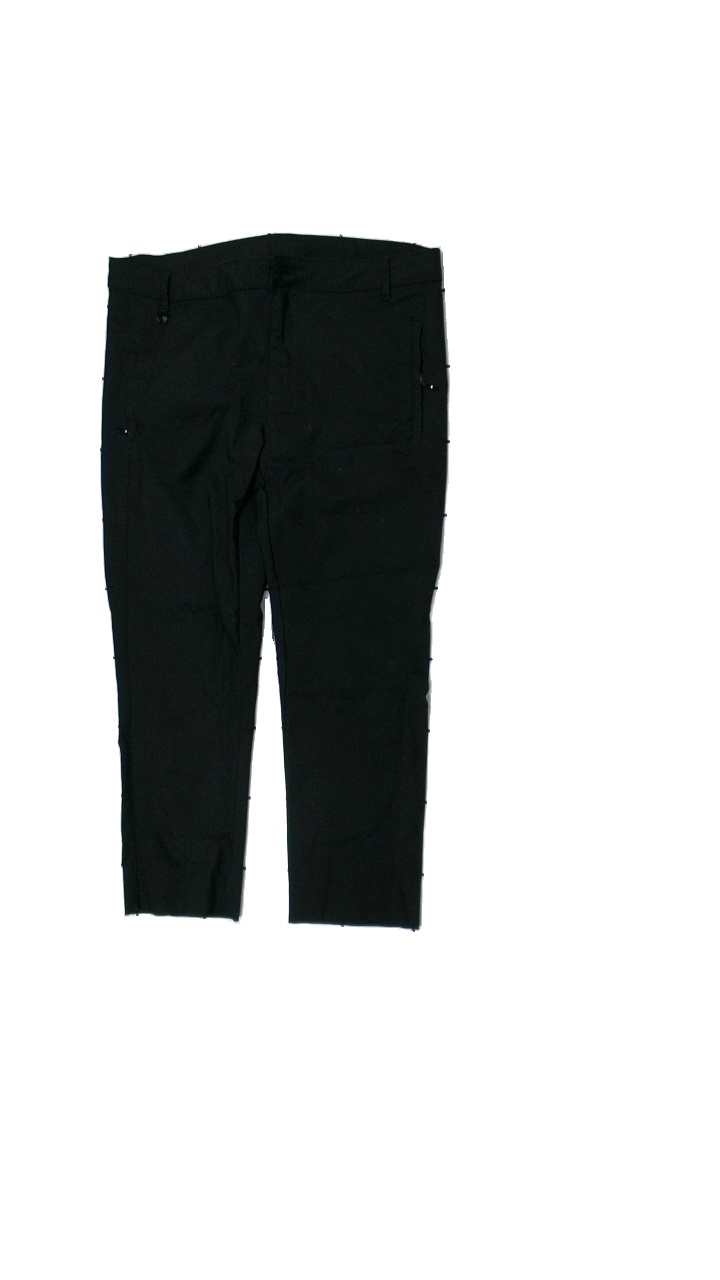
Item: Jeans (Ladies)
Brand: Kelly Class
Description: svarta jeans
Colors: Black
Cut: Tight
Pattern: Logo print
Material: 58% nylon 42% bomull
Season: All
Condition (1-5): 3
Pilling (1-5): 4
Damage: lösa trådar
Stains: Minor
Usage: Export
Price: <50